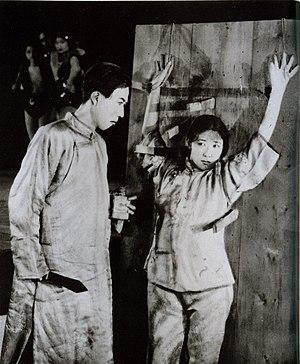
Le Geste inexpliqué de Sumiko est un film japonais de Shigeyoshi Suzuki sorti en 1930. Longtemps considéré comme perdu, une copie partielle du film a été retrouvée dans les archives de Mosfilm à Moscou en 1994.